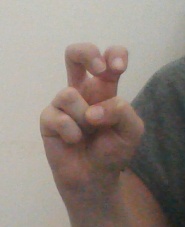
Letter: toot